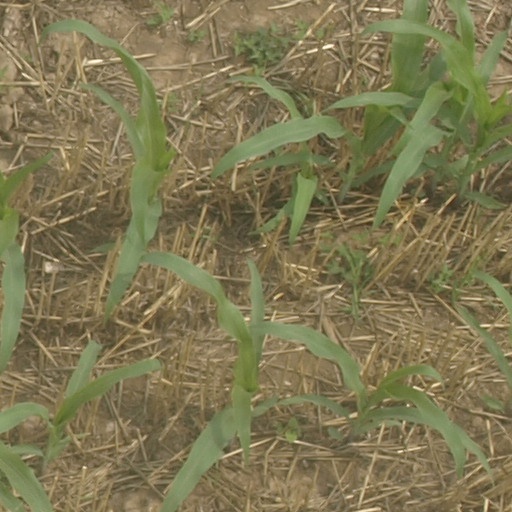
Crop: maize; corn